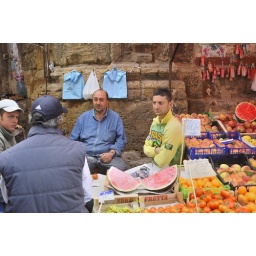
playing cards in the fruit market